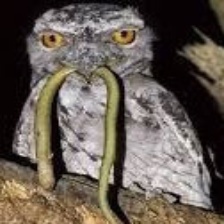
Species: TAWNY FROGMOUTH
Scientific name: PODARGUS STRIGOIDES